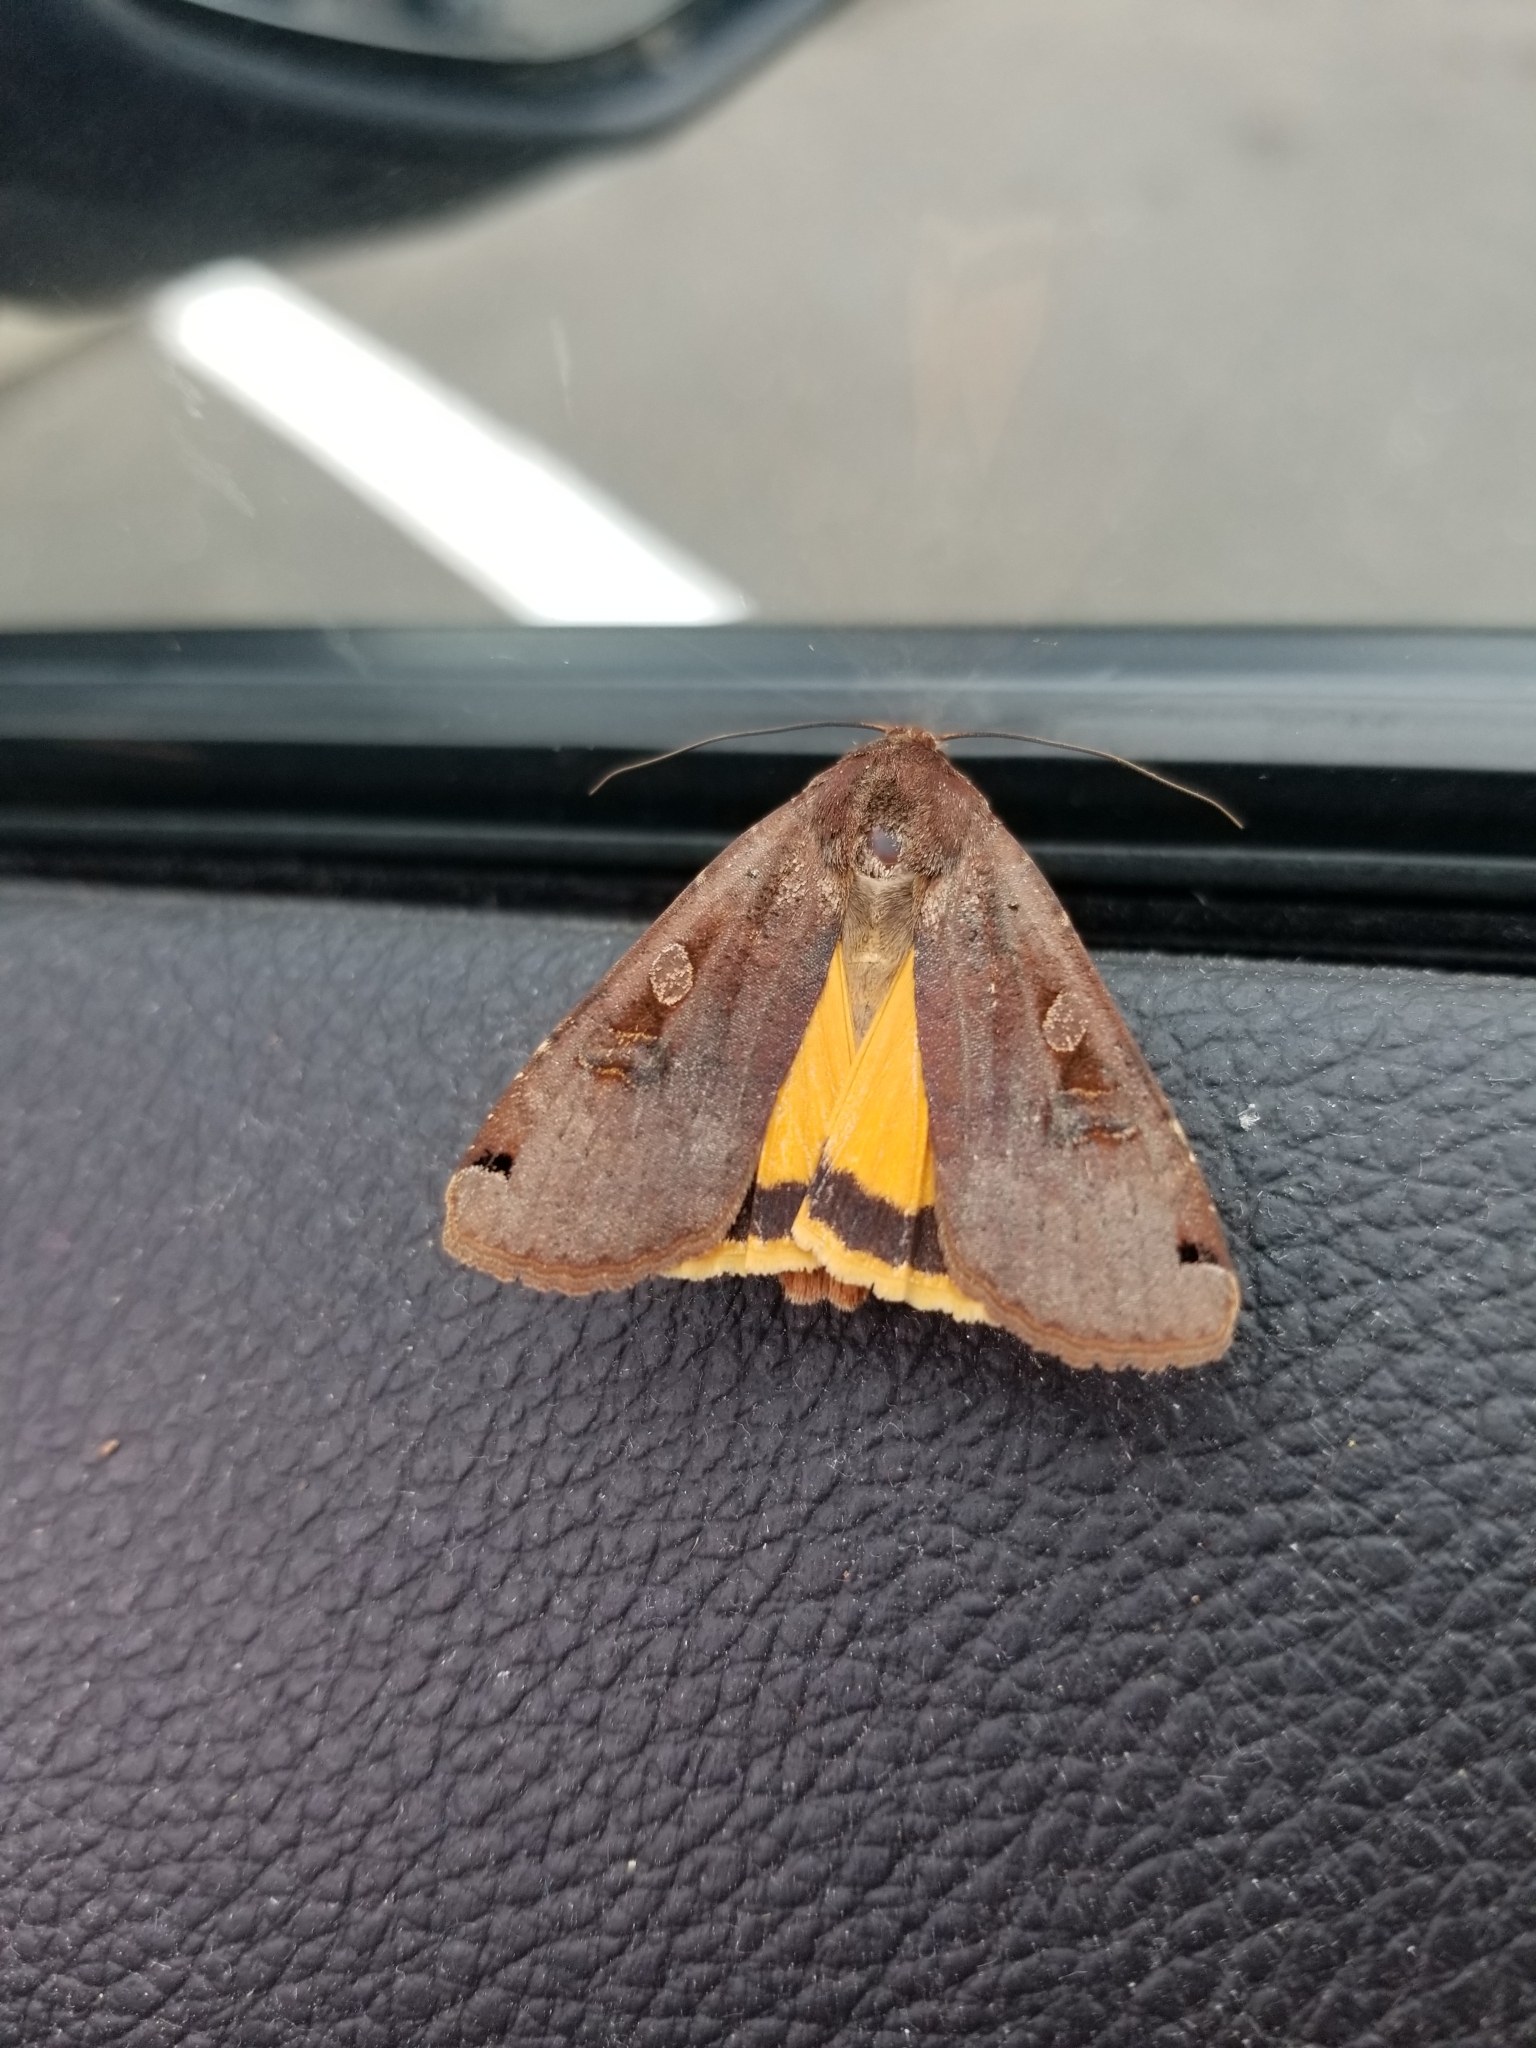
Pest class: cutworms